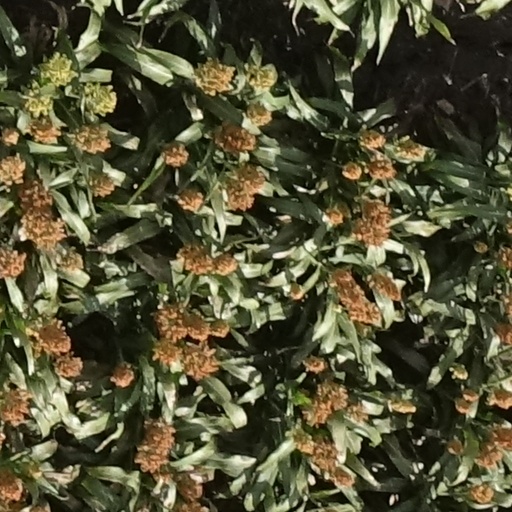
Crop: sorghum